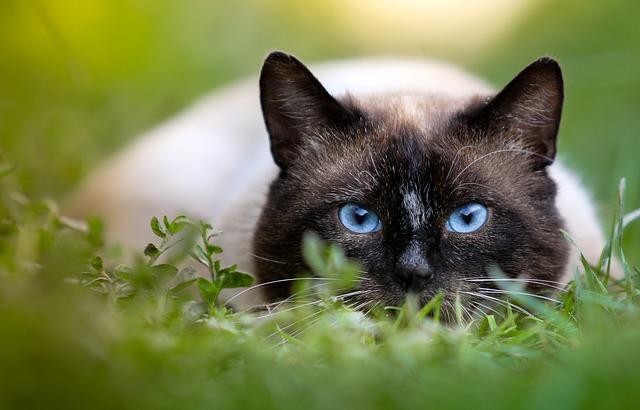
cat